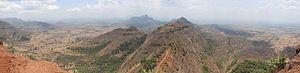
La mousson est un mot qui provient de l'arabe mawsim et qui signifie saison, désignant notamment la saison favorable à la navigation vers l'Inde dans l'océan Indien. C'est un flux de masses d'air, originaires d'un hémisphère géographique et qui s'intègre dans la circulation du second hémisphère. Au sens strict, mousson ne s'applique qu'au climat indien, mais le concept s'est élargi.
Les Ghats occidentaux ou Sahyadrī sont une chaîne de montagne ; ils bordent le plateau du Deccan dans l'Ouest de l'Inde, et le séparent de l'étroite plaine côtière de la mer d'Arabie. De par sa richesse naturelle cette région est classée comme un point chaud de biodiversité par Conservation International.